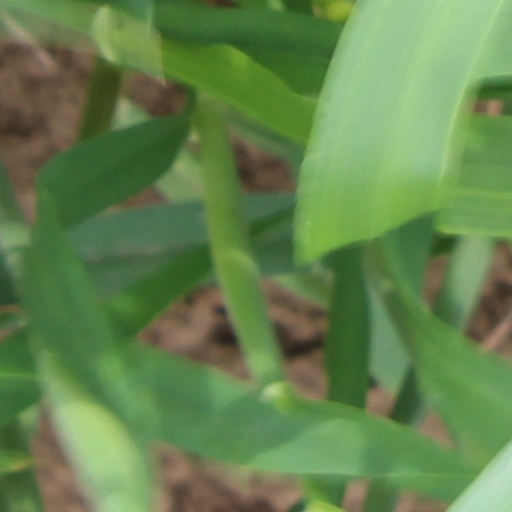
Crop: wheat